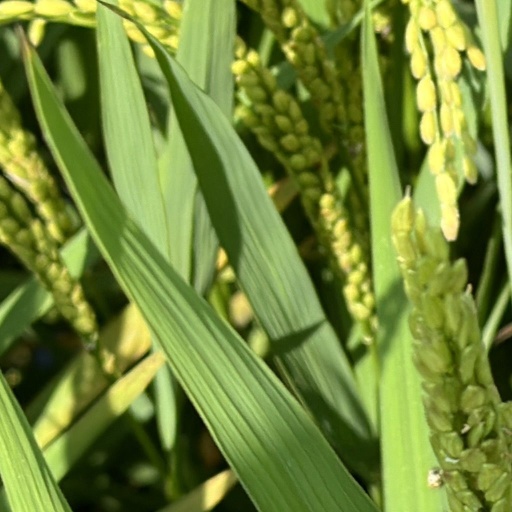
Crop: rice